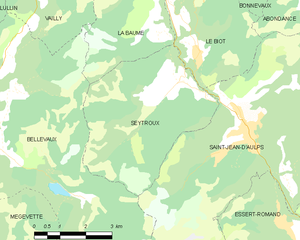
Carte des communes françaises Seytroux